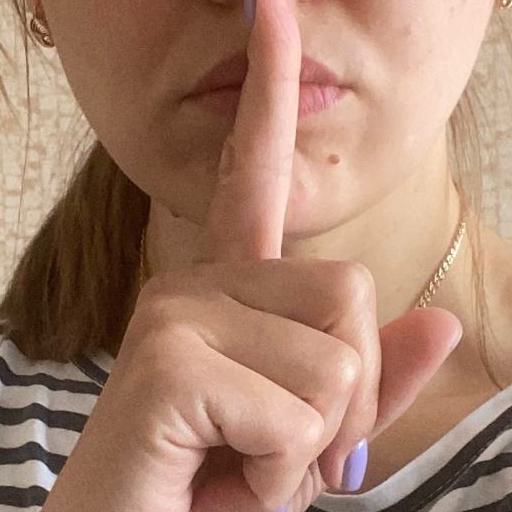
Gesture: mute